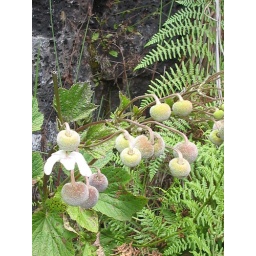
Some of the neat ferns and plants that grow in the rain forest on the Big Island of Hawaii.